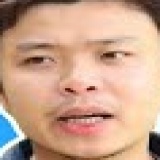
ca sĩ Việt Johan